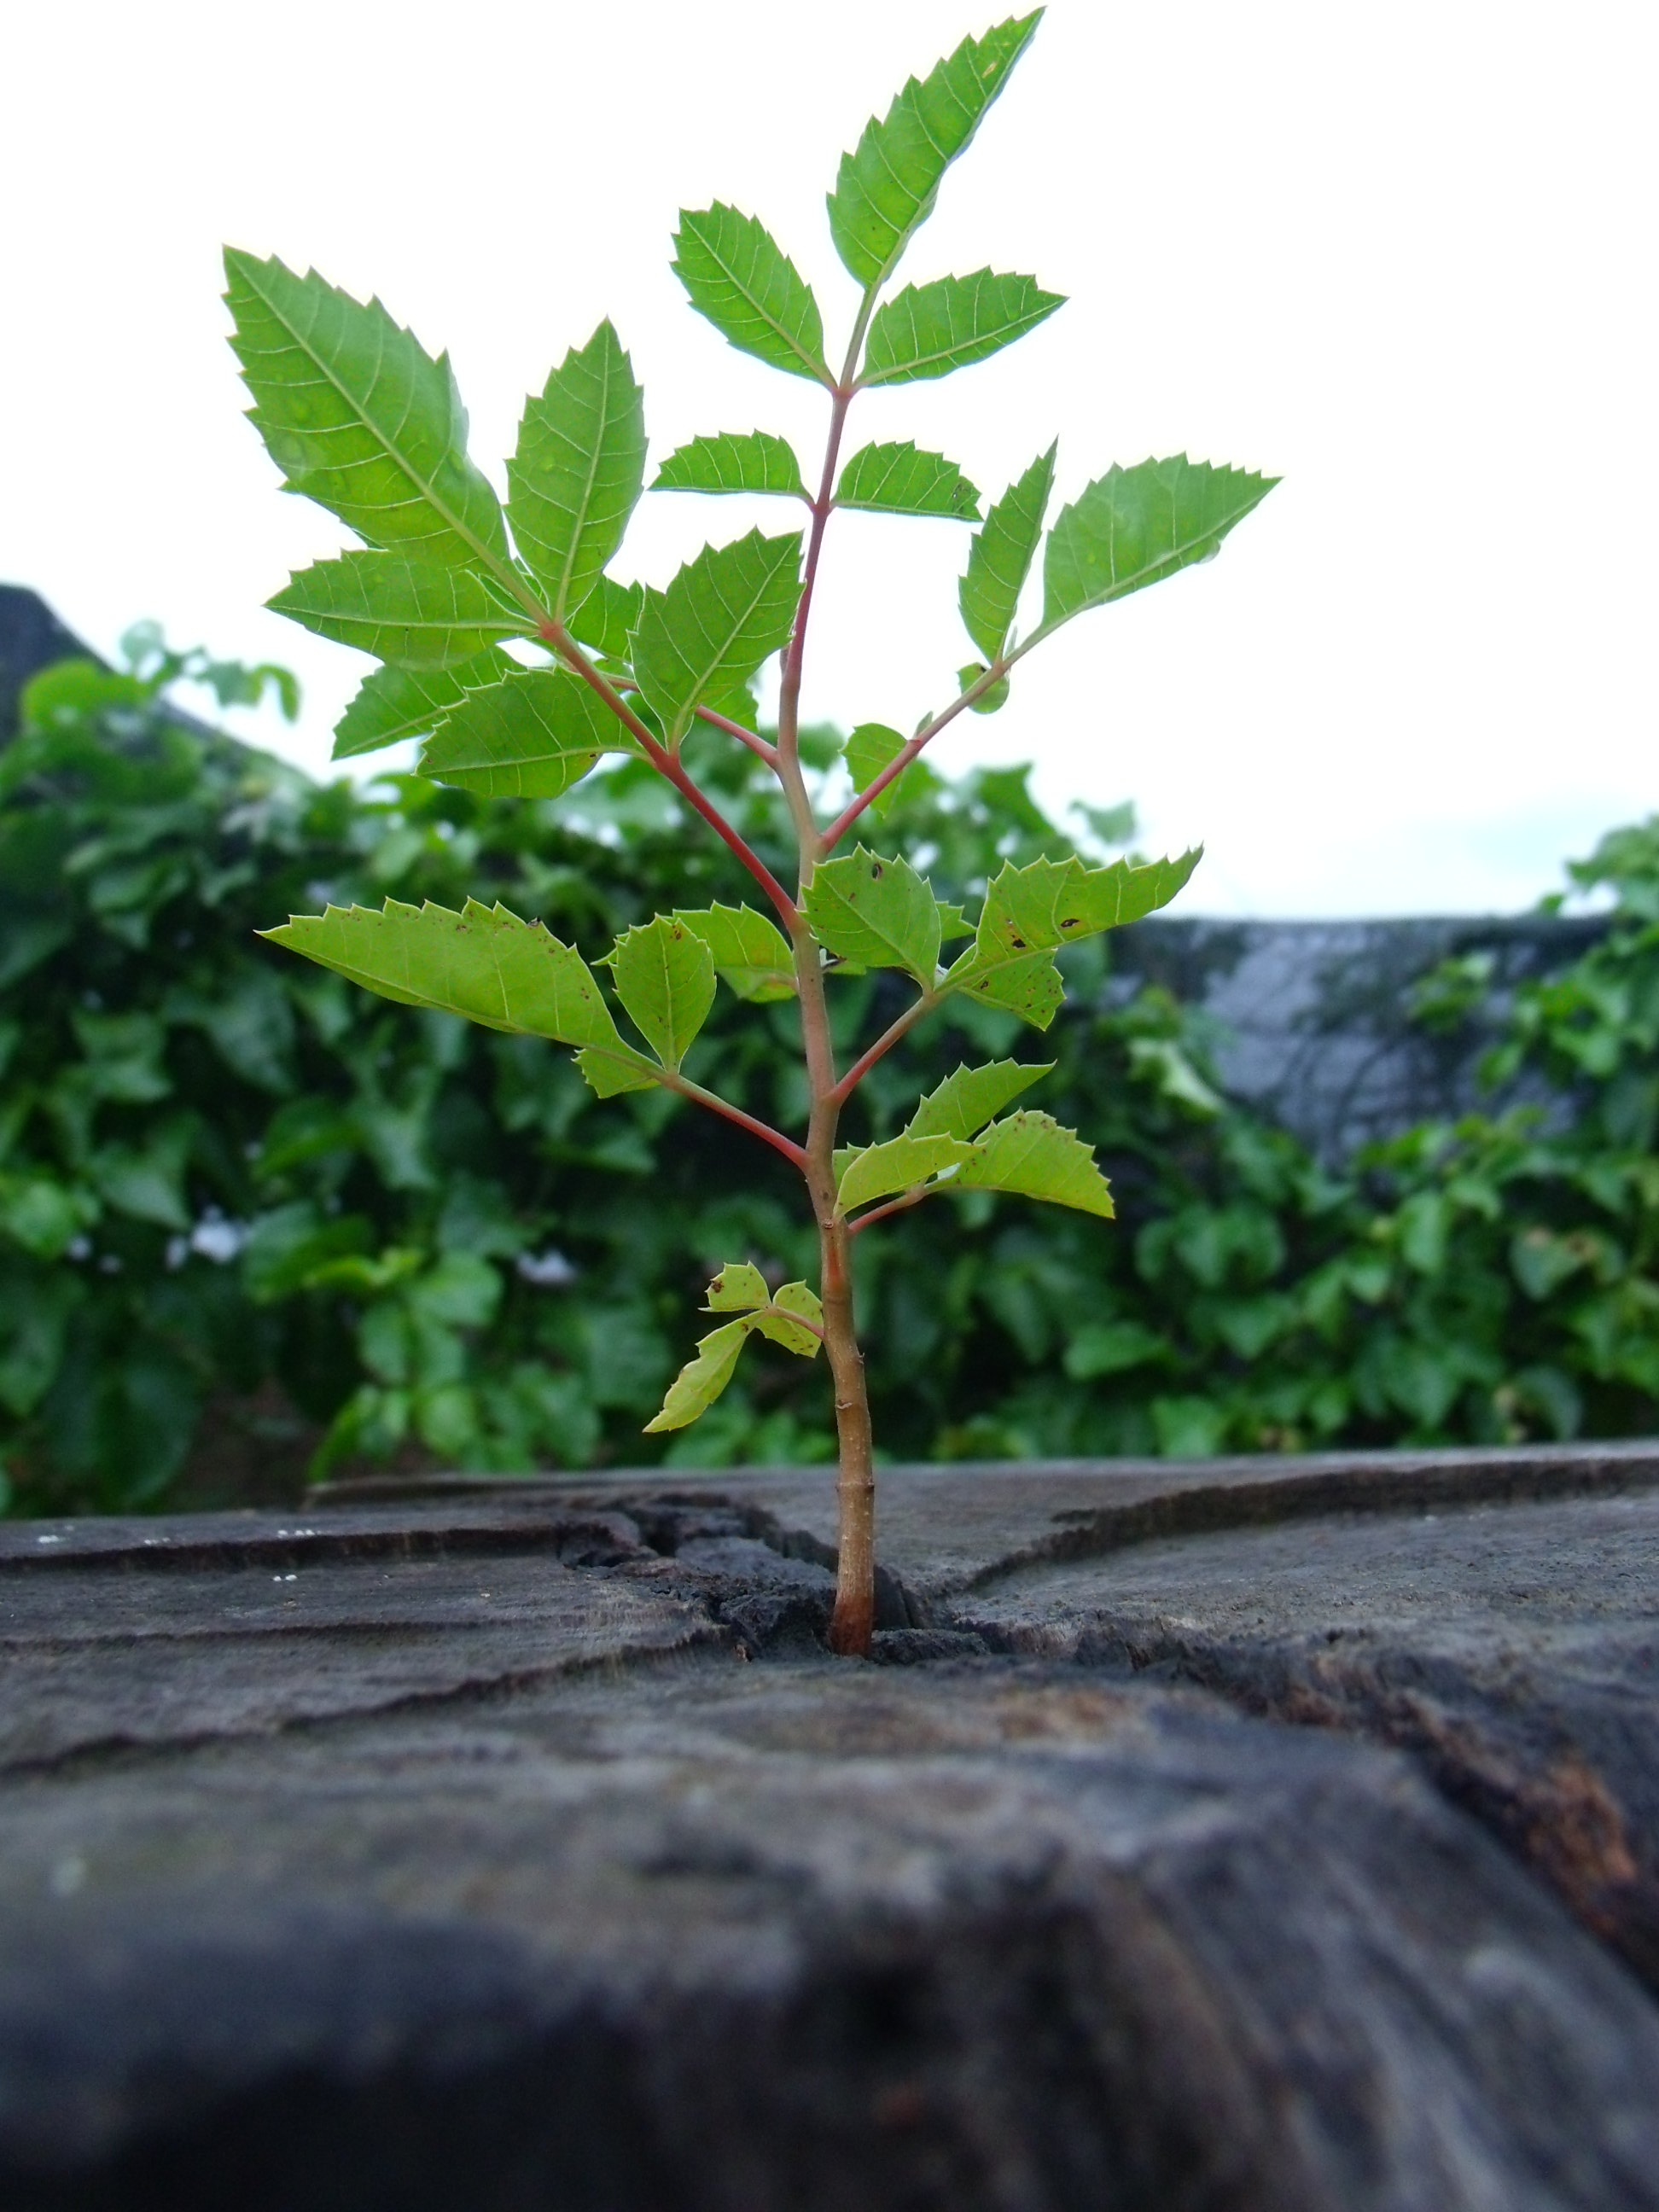
tree, nature, branch, plant, fruit, leaf, flower, food, green, produce, soil, botany, flora, maple tree, life, ecology, shrub, deciduous, rebirth, flowering plant, woody plant, land plant, arecales